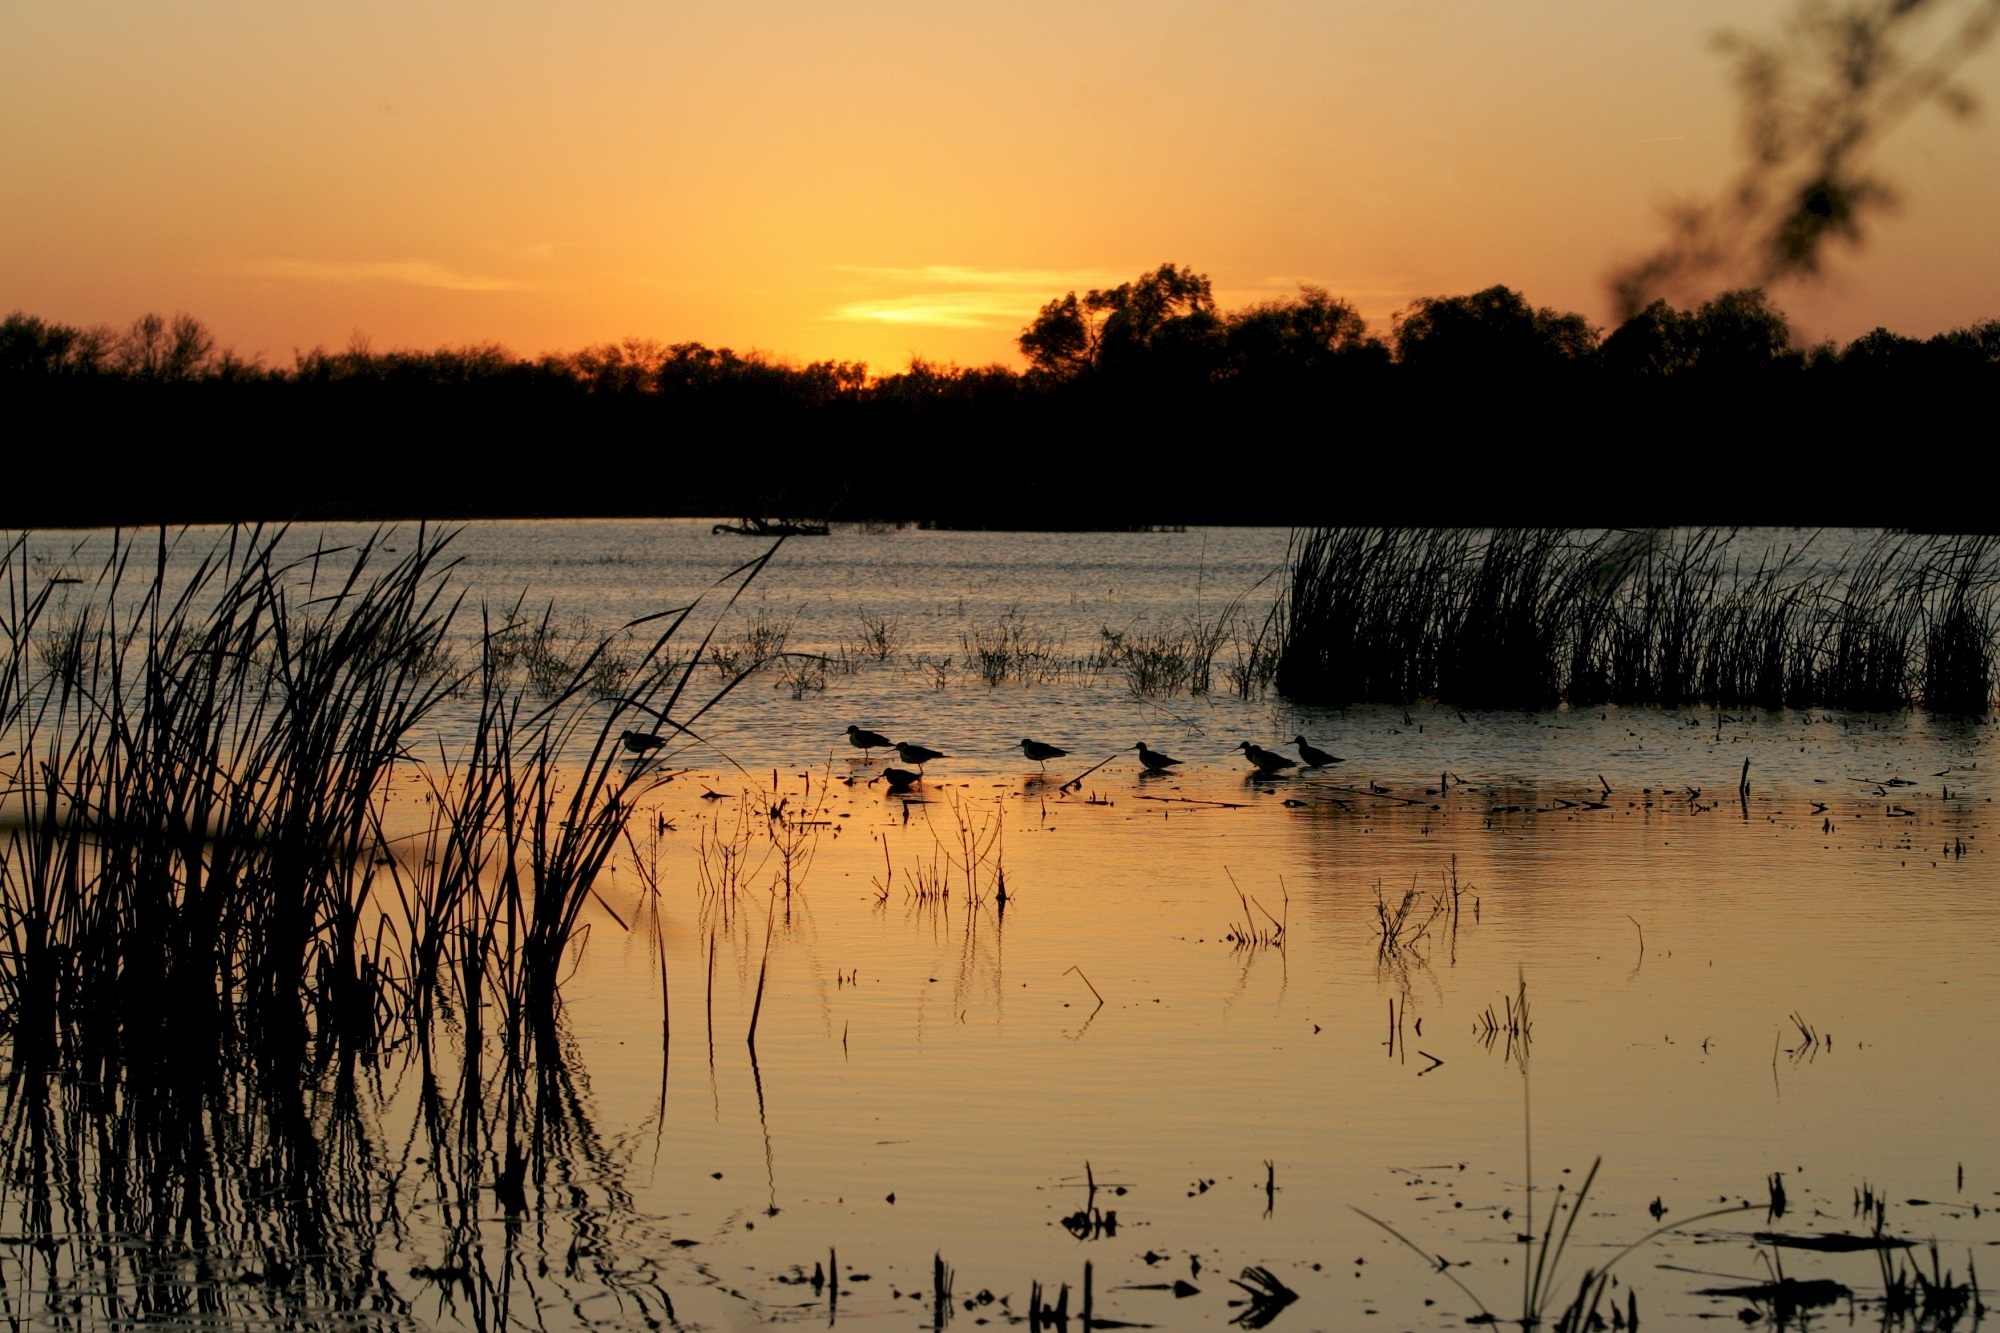
sea, water, nature, ocean, horizon, marsh, silhouette, sunrise, sunset, morning, lake, dawn, river, dusk, wildlife, evening, twilight, orange, reflection, scenic, plants, birds, feeding, wetland, waterfowl, atmospheric phenomenon